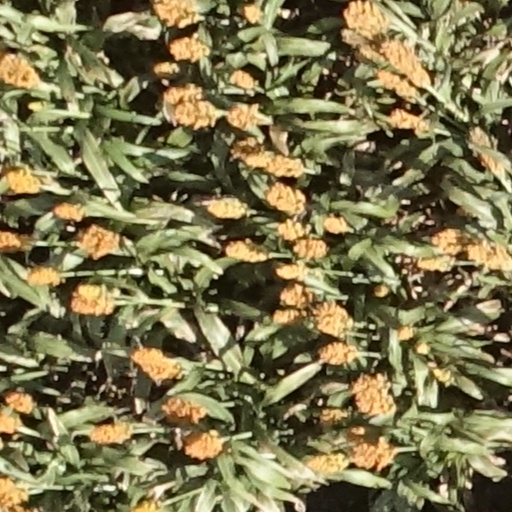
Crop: sorghum